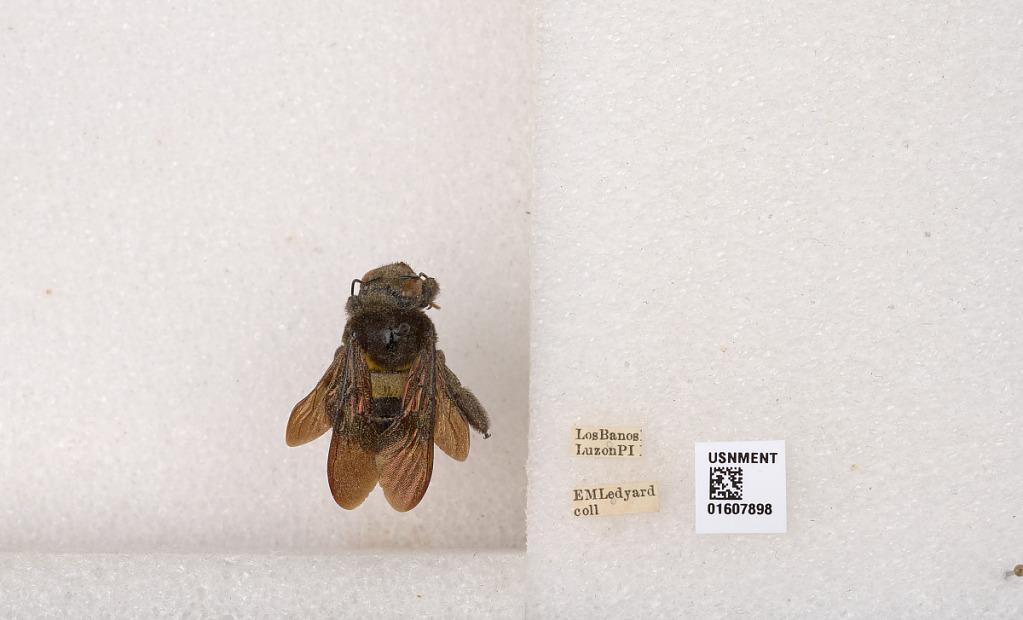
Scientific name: Xylocopa (Koptortosoma) chlorina (Cockerell)
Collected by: E. Ledyard
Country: Philippines
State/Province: Calabarzon
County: Laguna
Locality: Los Banos Luzon
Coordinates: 14.1702, 121.242